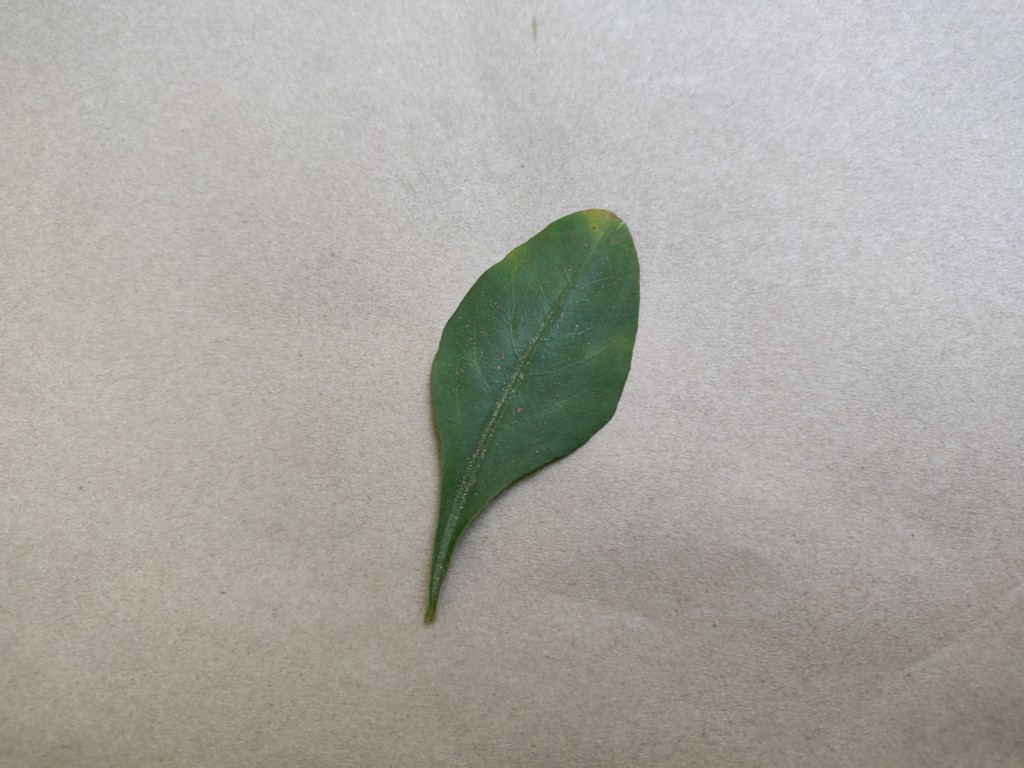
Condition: Unhealthy
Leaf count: single
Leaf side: front